NSB Class 73

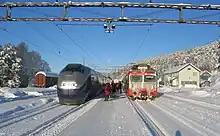
An A-series Class 73 (left) and a Class 69 train at Nelaug Station.

The first train was delivered on 22 October and was put into use on the Sørland Line from 1 November. Scheduled travel time was reduced by 40 minutes to 3 hours and 40 minutes. In December, the trains had problems with the pantographs not working correctly in cold weather, causing the trains to lose power and be several hours delayed. NSB stated that a contributing cause was the previous year's mild winter, which made it impossible to test the trains in extreme weather. After two and a half months of operation on the Sørland Line, every other train was at least 5 minutes late and every tenth train at least 20 minutes late. The trains also caused travel sickness, also among employees, particularly on the section from Kristiansand to Bø. NSB stated that this had also occurred on the old trains and that it was reports of the number of people affected were exaggerated.